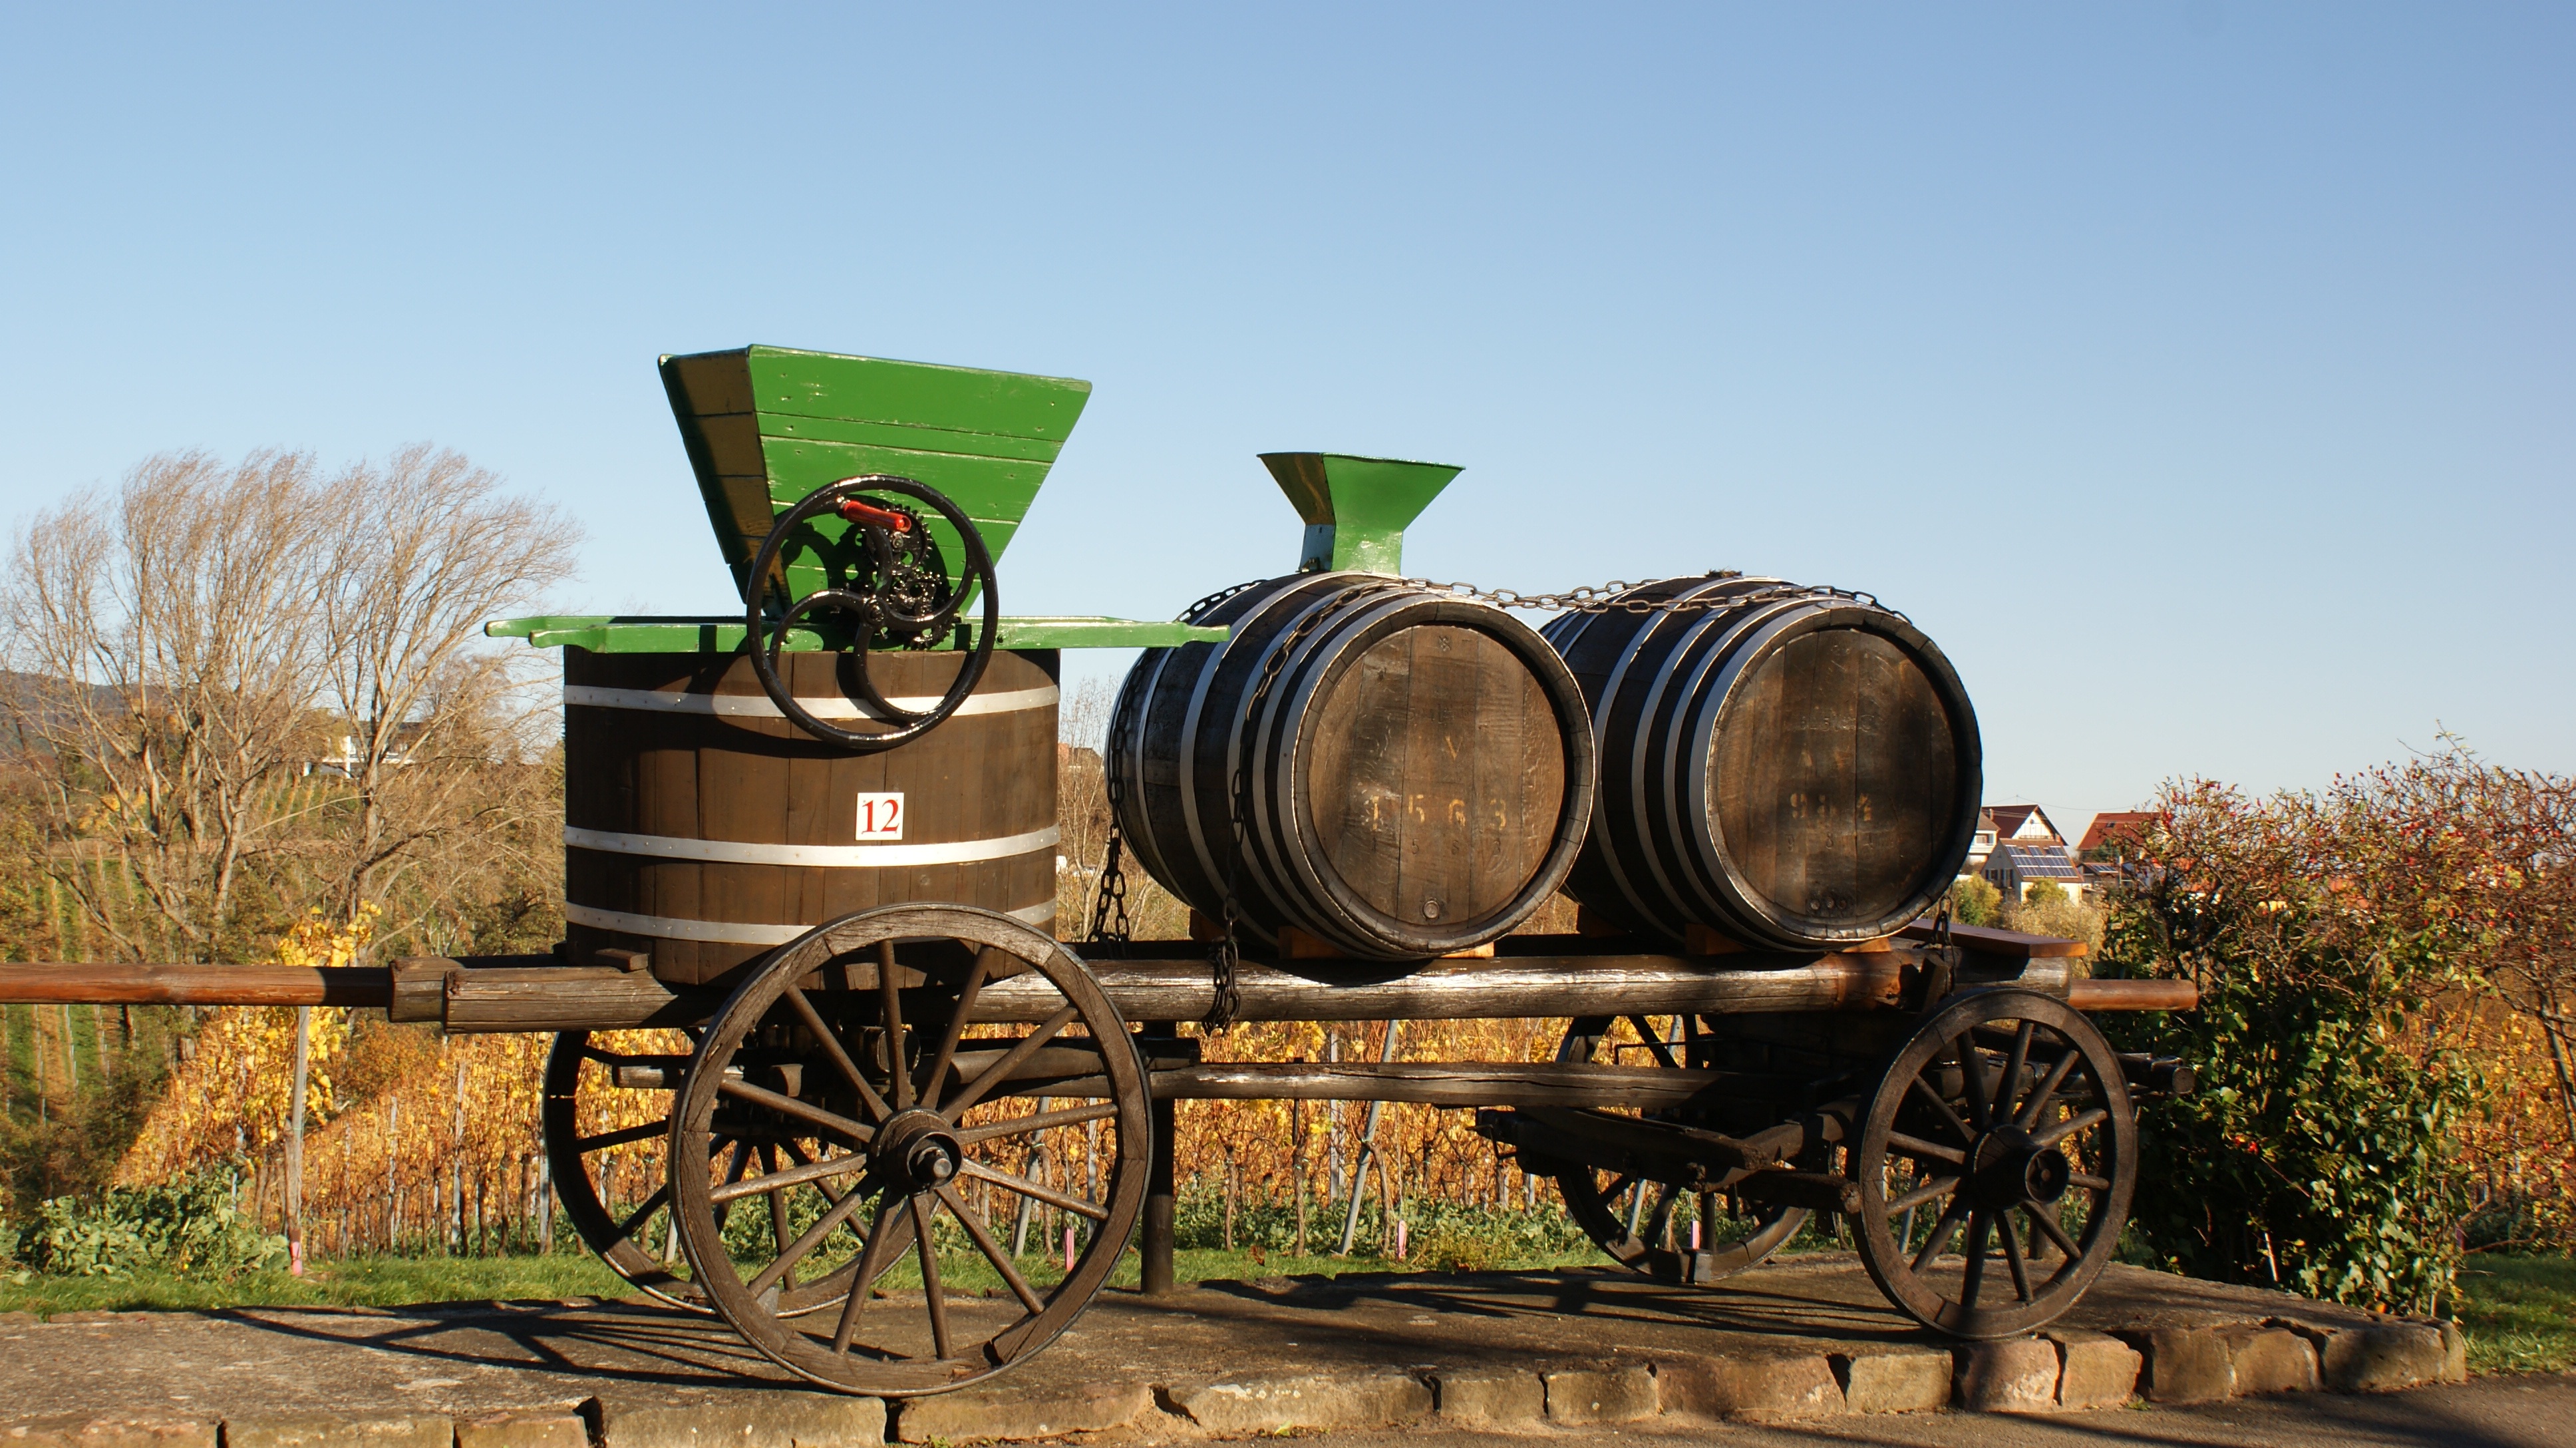
transport, vehicle, carriage, palatinate, vineyards, rural area, wine press, wingert, man made object, horse and buggy, southern wine route